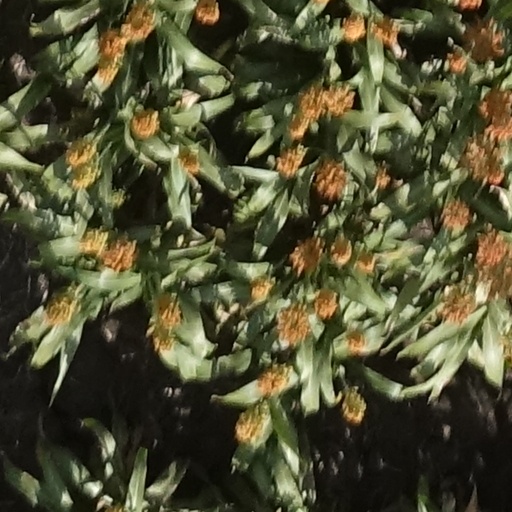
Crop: sorghum